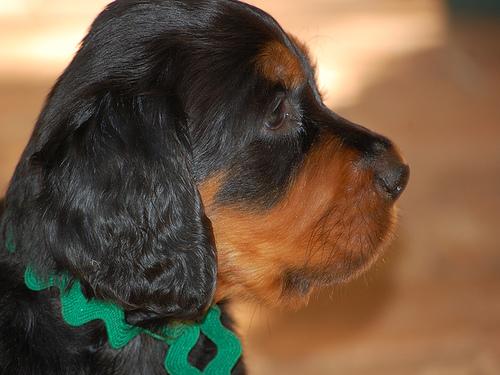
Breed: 228-n000085-Gordon_setter